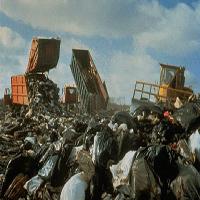
Weather: cloudy or overcast